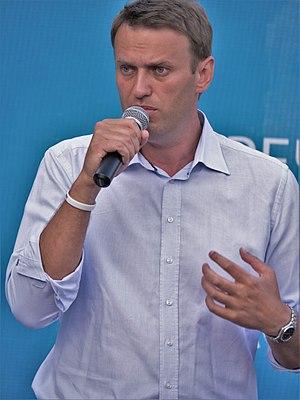
L’élection présidentielle de 2018 est organisée en Russie le 18 mars 2018 pour en élire le président fédéral. Vladimir Poutine ayant réuni une majorité absolue des voix dès le premier tour, aucun second tour n'est organisé.